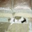
Label: cat